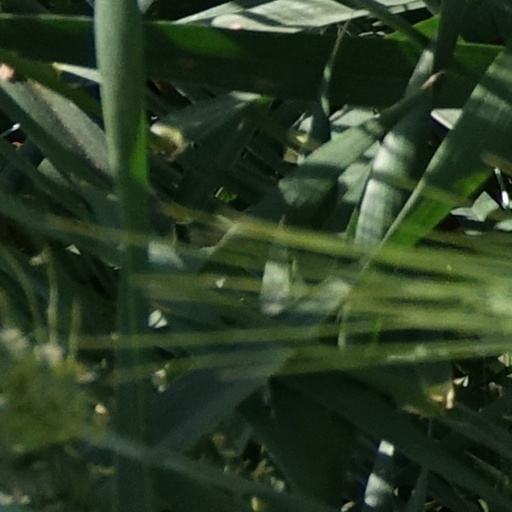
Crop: wheat